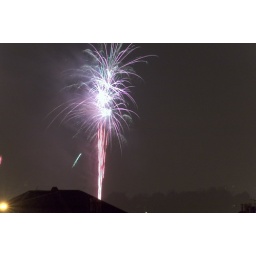
Taken from my kitchen window in Shawlands using Nikon D100 with shutter speed (5s-30s)